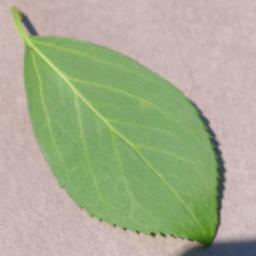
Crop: cherry
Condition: (including_sour)_healthy